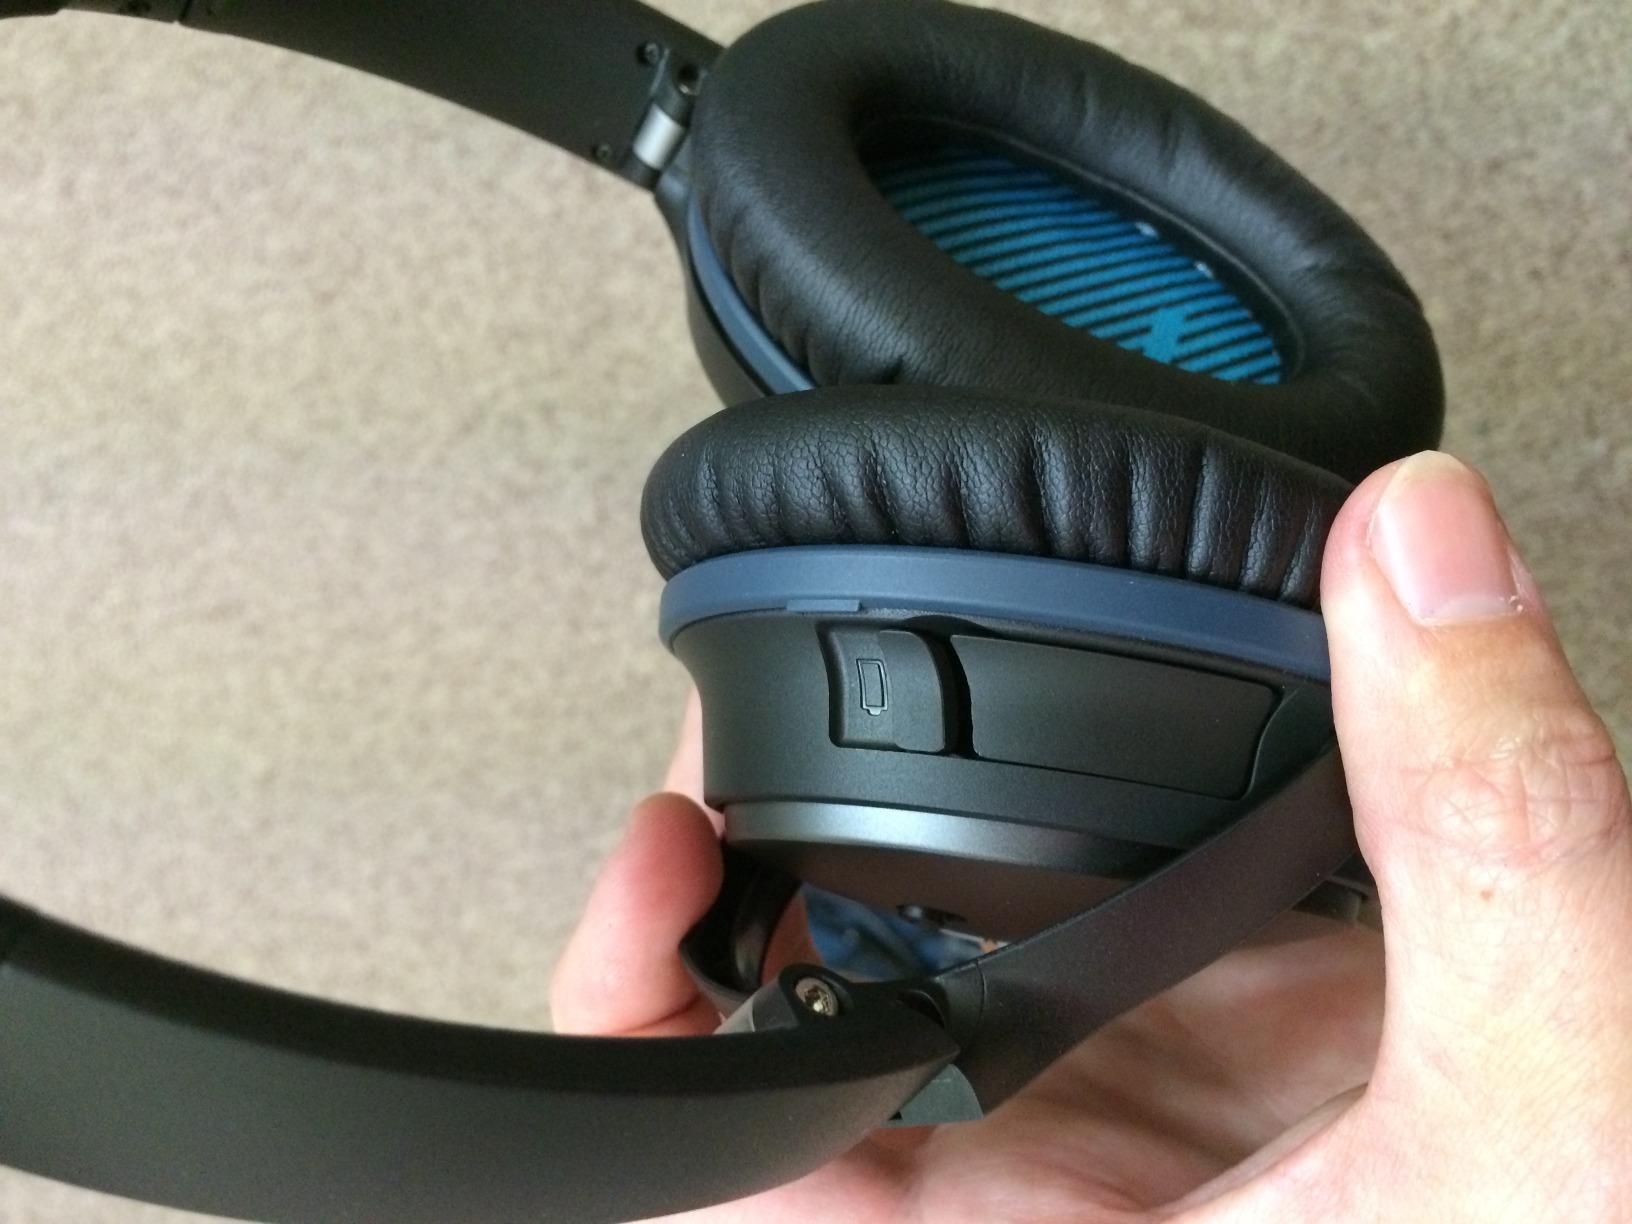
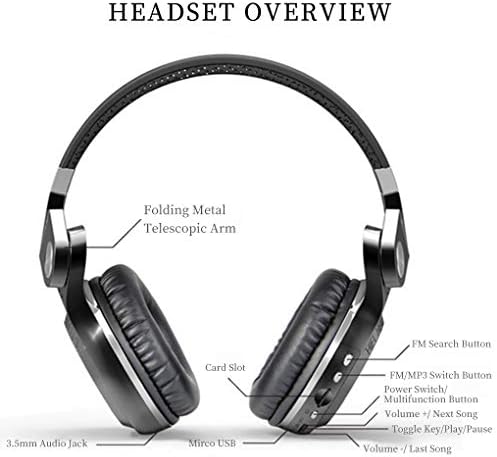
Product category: headphones
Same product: no